Ravi Shastri

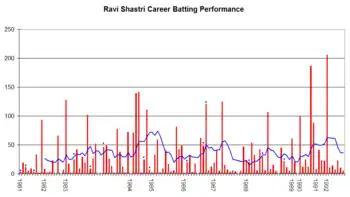
Ravi Shastri's career graph

An Indian under-19 team was scheduled to tour Pakistan in 1980–81. Shastri was included in the coaching camp at the last minute by the National Coach Hemu Adhikari. Shastri captained one of the two teams in a trial game and was then asked to lead the Indian Under-19 team. The tour, however, was cancelled. The team later went to Sri Lanka, but the games were frequently interrupted by rain.